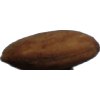
Label: Almonds 1